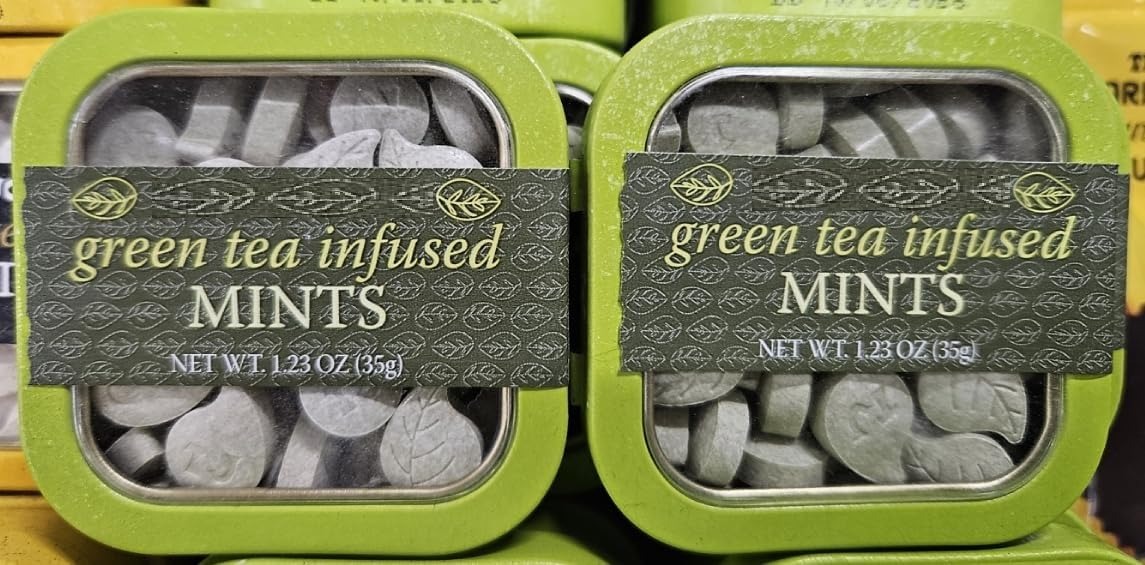
Item Name: Trader Joe Green Tea Infused MINTS 1.23oz 35g (2 Tins)
Bullet Point 1: Green Tea Infused MINTS
Bullet Point 2: 1.23oz/35g per tin
Bullet Point 3: Made in the United States
Product Description: Trader Joe Green Tea Infused MINTS 1.23oz 35g (2 Tins)
Value: 1.23
Unit: Ounce

Price: 12.95